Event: Nepal Earthquake
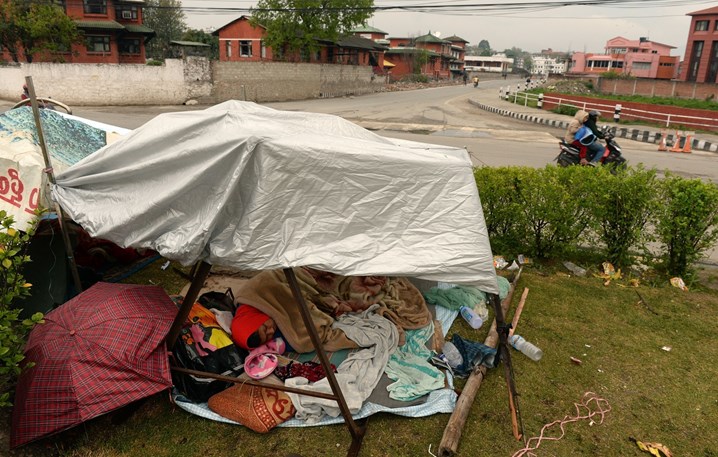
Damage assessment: damage